Schneider-Brillié model 1909

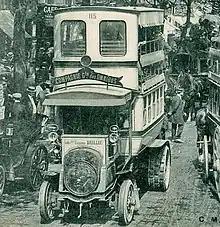
"Brillié-Schneider P2" built for the parisian transportation company "Compagnie générale des omnibus" (between 1907 and 1911)

The Spanish Automobile Military Transport was established in 1879 when the Spanish Army decided to acquire steam locomotives for the transport and handling of coastal artillery pieces. Two Aveling & Porter mod. 1871 locomotives were purchased for the Royal Ordnance Factory in Trubia and the Royal Artillery in Seville. These locomotives were the first motorised vehicles of the Spanish Army.